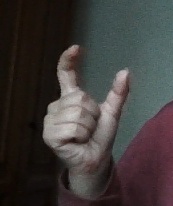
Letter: nun